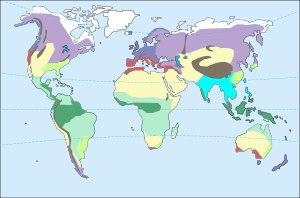
Le climat équatorial est un type de climat de la zone chaude intertropicale. Il concerne les régions voisines de l'équateur terrestre.
Le climat désertique parfois appelé climat aride est un climat caractérisé par une sécheresse et une aridité permanente qui dure toute l'année, un manque important d'eau liquide au sol et dans l'air ambiante ce qui restreint fortement le développement de la vie animale et végétale. Ainsi, sauf exception, la présence humaine y est peu importante. L'autre analogie que l'on peut attribuer à l'ensemble des régions arides du globe est que les étés sont partout chauds ou très chauds, mis à part quelques rares exceptions, notamment en haute montagne. Ainsi, ce sont les températures moyennes hivernales des déserts qui jouent un rôle déterminant dans la classification des régions arides, chaudes ou froides. Les précipitations y sont très peu abondantes ou tombent uniquement sous forme de neige dans certaines régions désertiques froides.